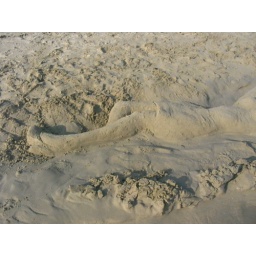
Girl/lady/ in the sand/ sand sculpture on the beach at Big Wave Bay, Hong Kong Sanyo digital camera